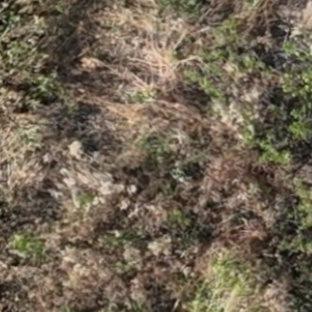
Month: july